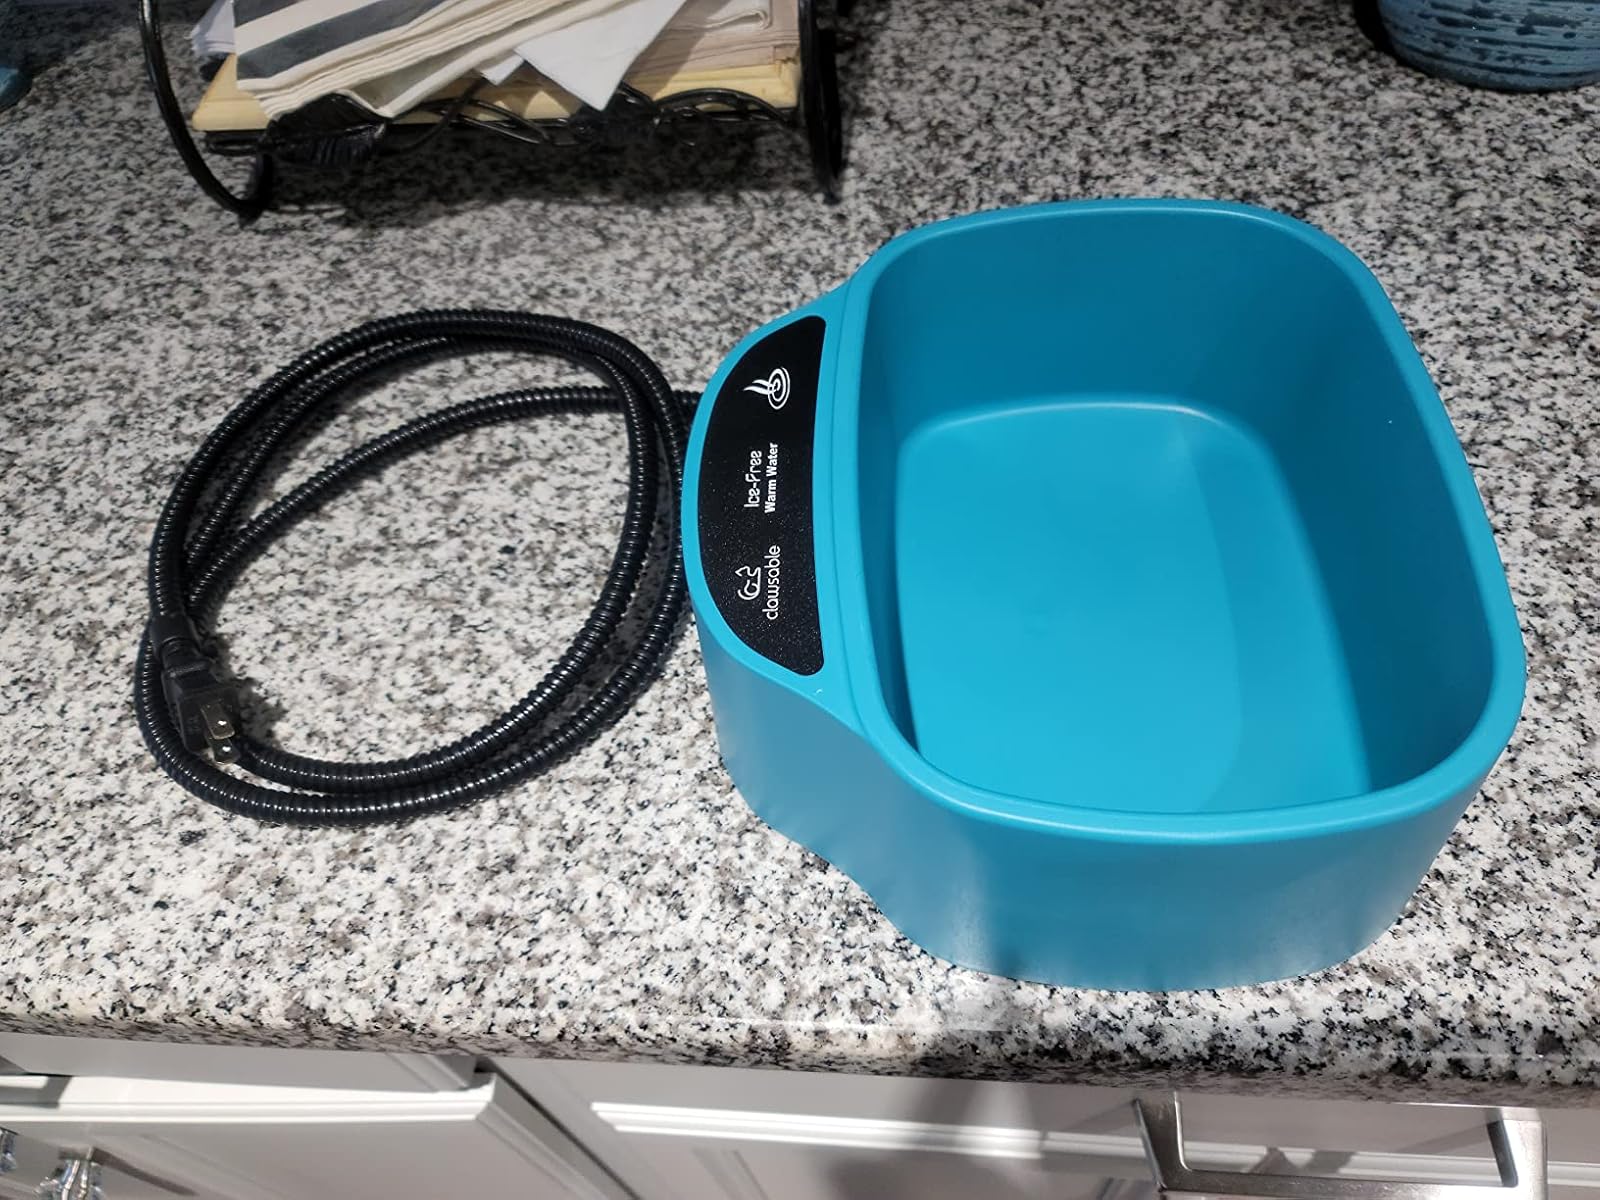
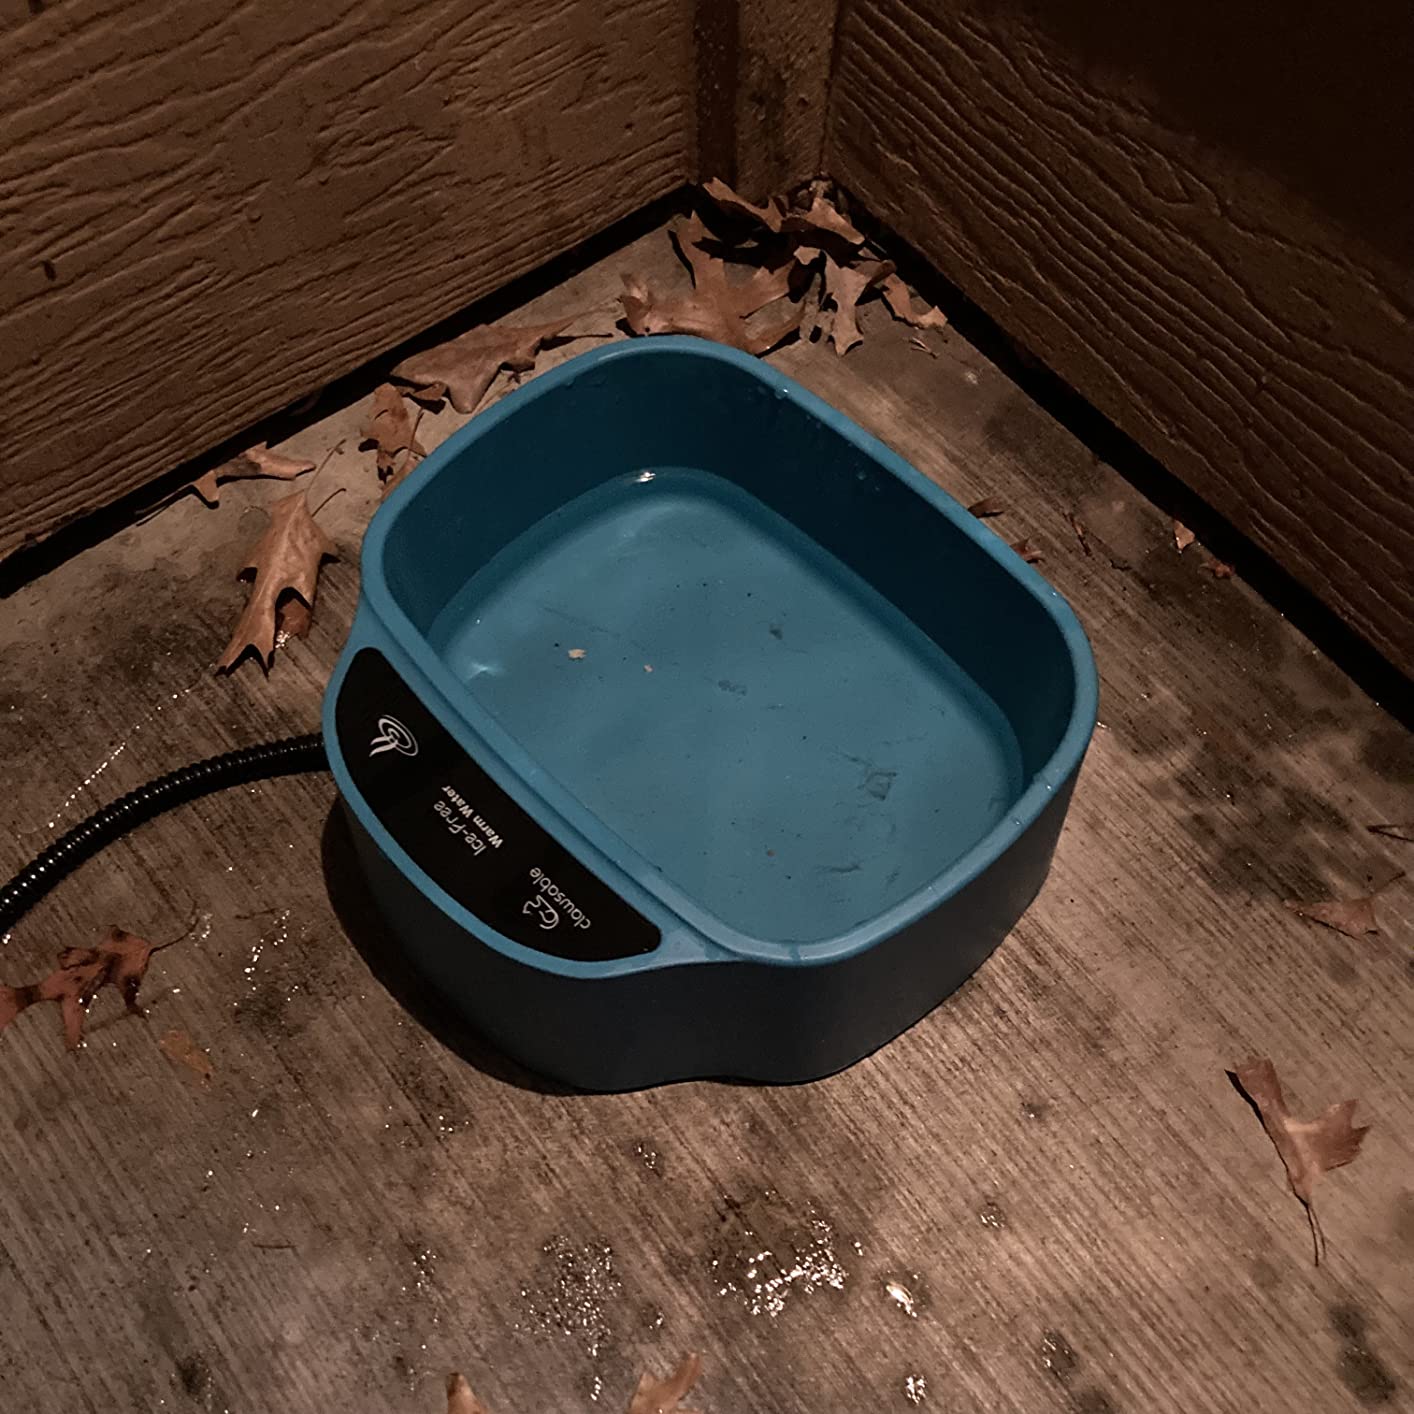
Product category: items_bowl
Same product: yes